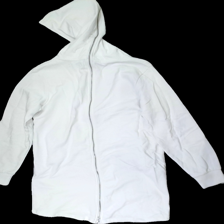
View: back
Type: Hoodie
Category: Men
Brand: Jack And Jones
Colors: White
Material: 100% cotton
Cut: Regular
Size: M
Season: All
Price range: 50-100
Recommended usage: Reuse